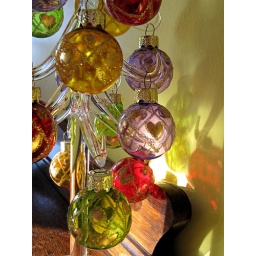
Another view of the glass tree and the light and shadows cast by it.